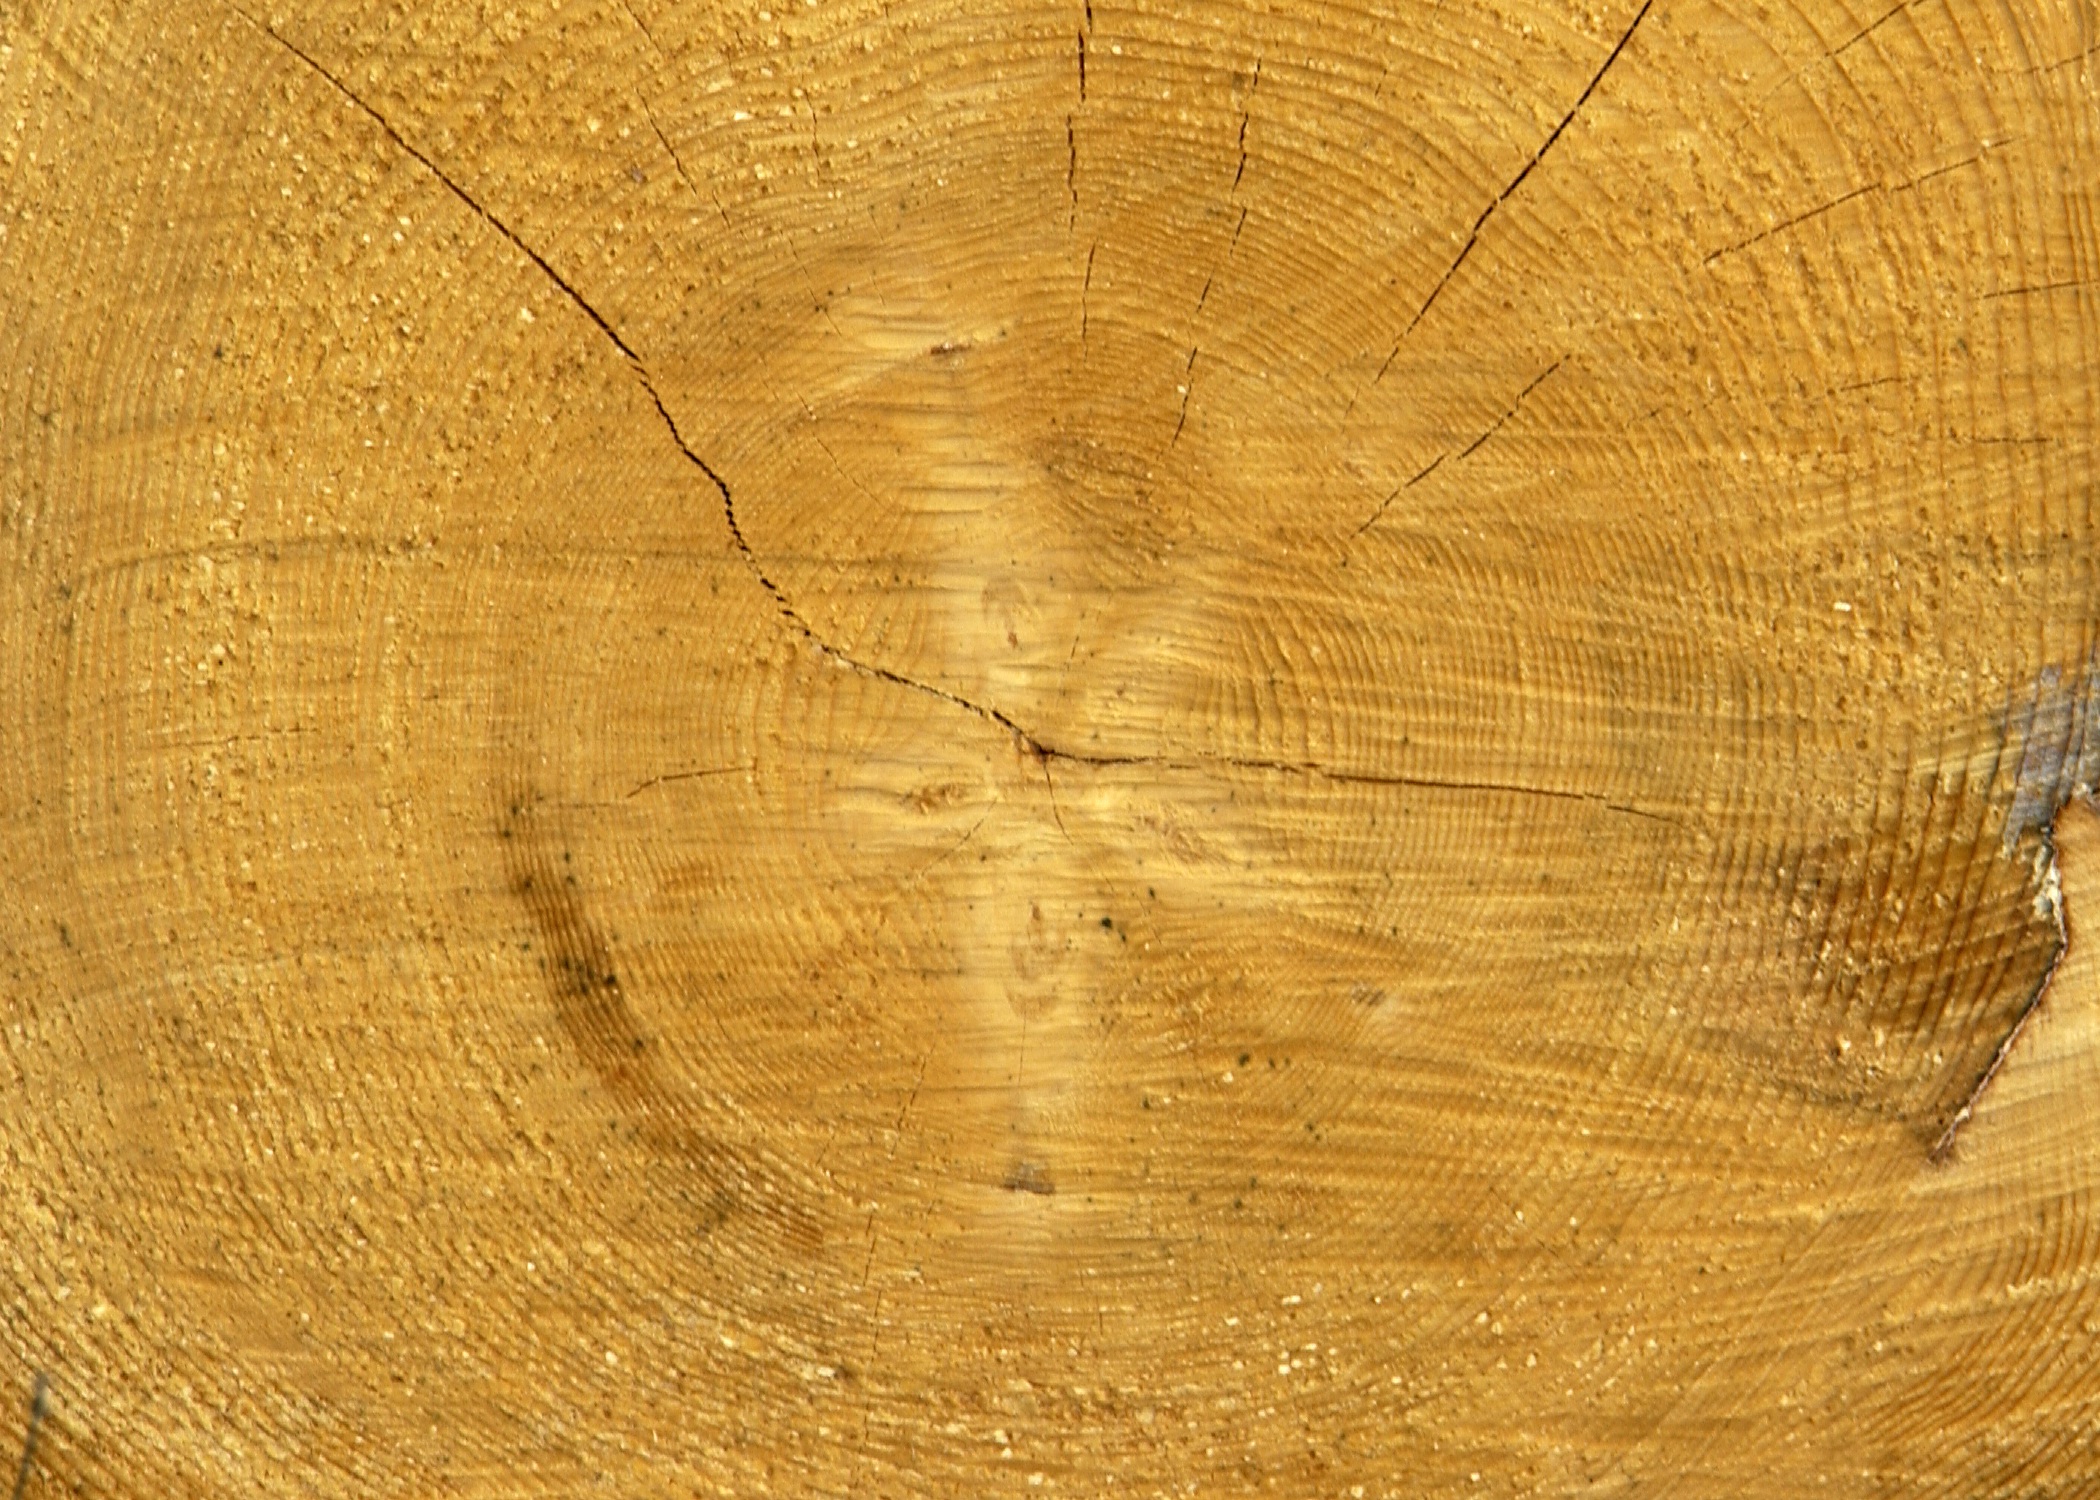
tree, plant, wood, texture, leaf, floor, trunk, hardwood, flooring, wood flooring, grass family